Jean Ritchie

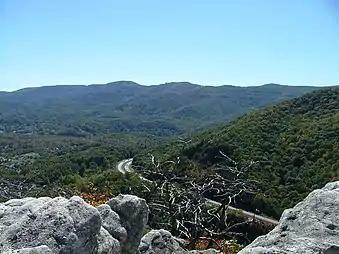
The Cumberland Mountains

As the youngest of 14 siblings, Ritchie was one of ten girls who slept in one room of the farming family's farm house. Ritchie and her family sang for entertainment, but also to accompany their manual work. When the family gathered to sing songs, they chose from a repertoire of over 300 songs including hymns, old ballads, and popular songs by composers such as Stephen Foster, which were mostly learnt orally and sung unaccompanied. The Ritchies would sing improvised harmonies to accompany some of their songs, including "Pretty Saro".